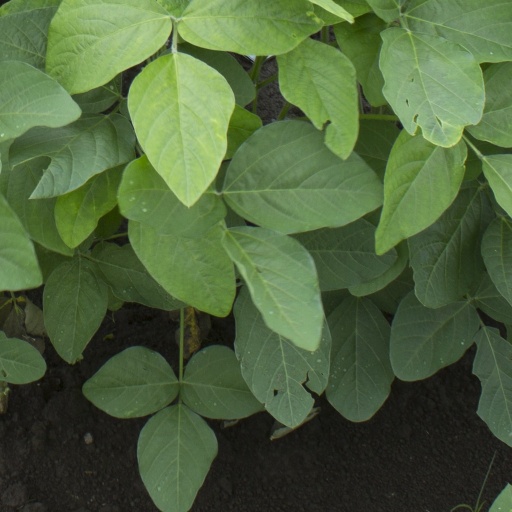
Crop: soybean